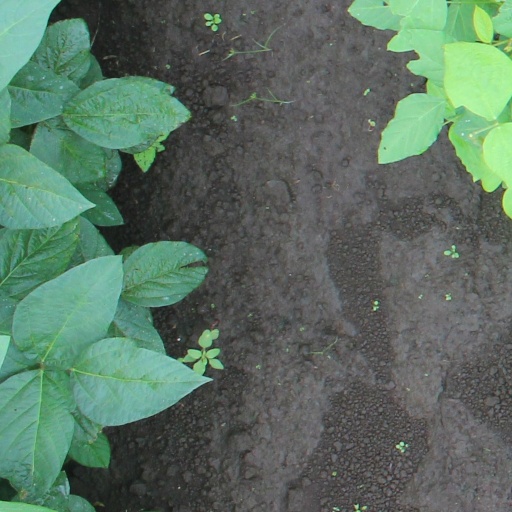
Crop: soybean